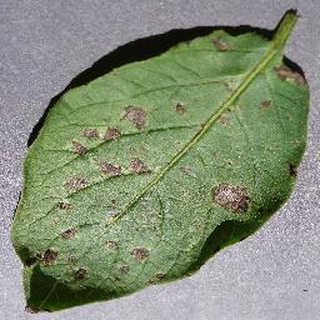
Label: potato_early_blight